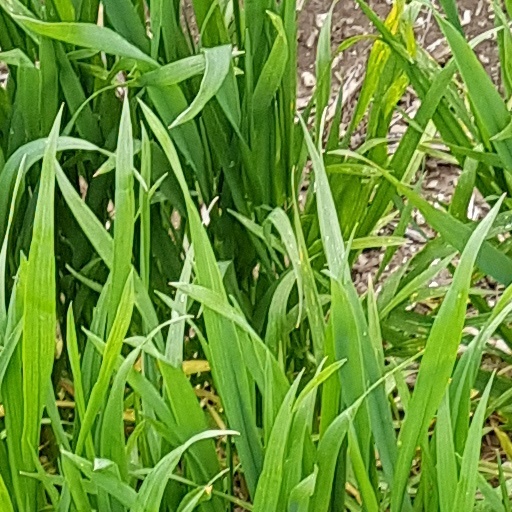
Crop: wheat